Necropolis of Emesa

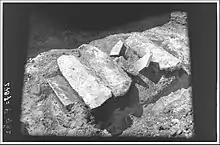
Tomb 14

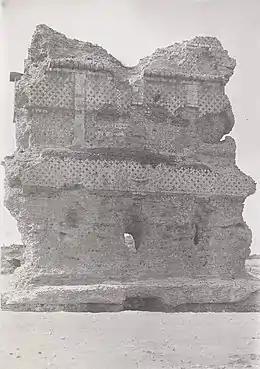
The Tomb of Sampsigeramus, photographed 1907

The necropolis of Emesa, also known as the necropolis of Tell Abu Sabun, was an ancient necropolis of modern-day Homs, in Syria.